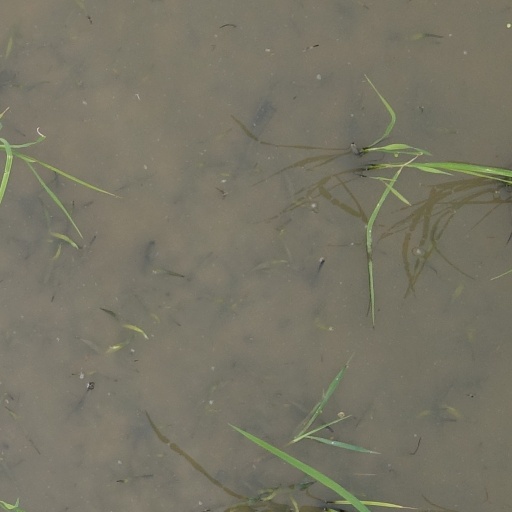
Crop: rice